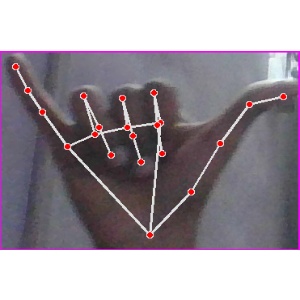
अक्षर: य